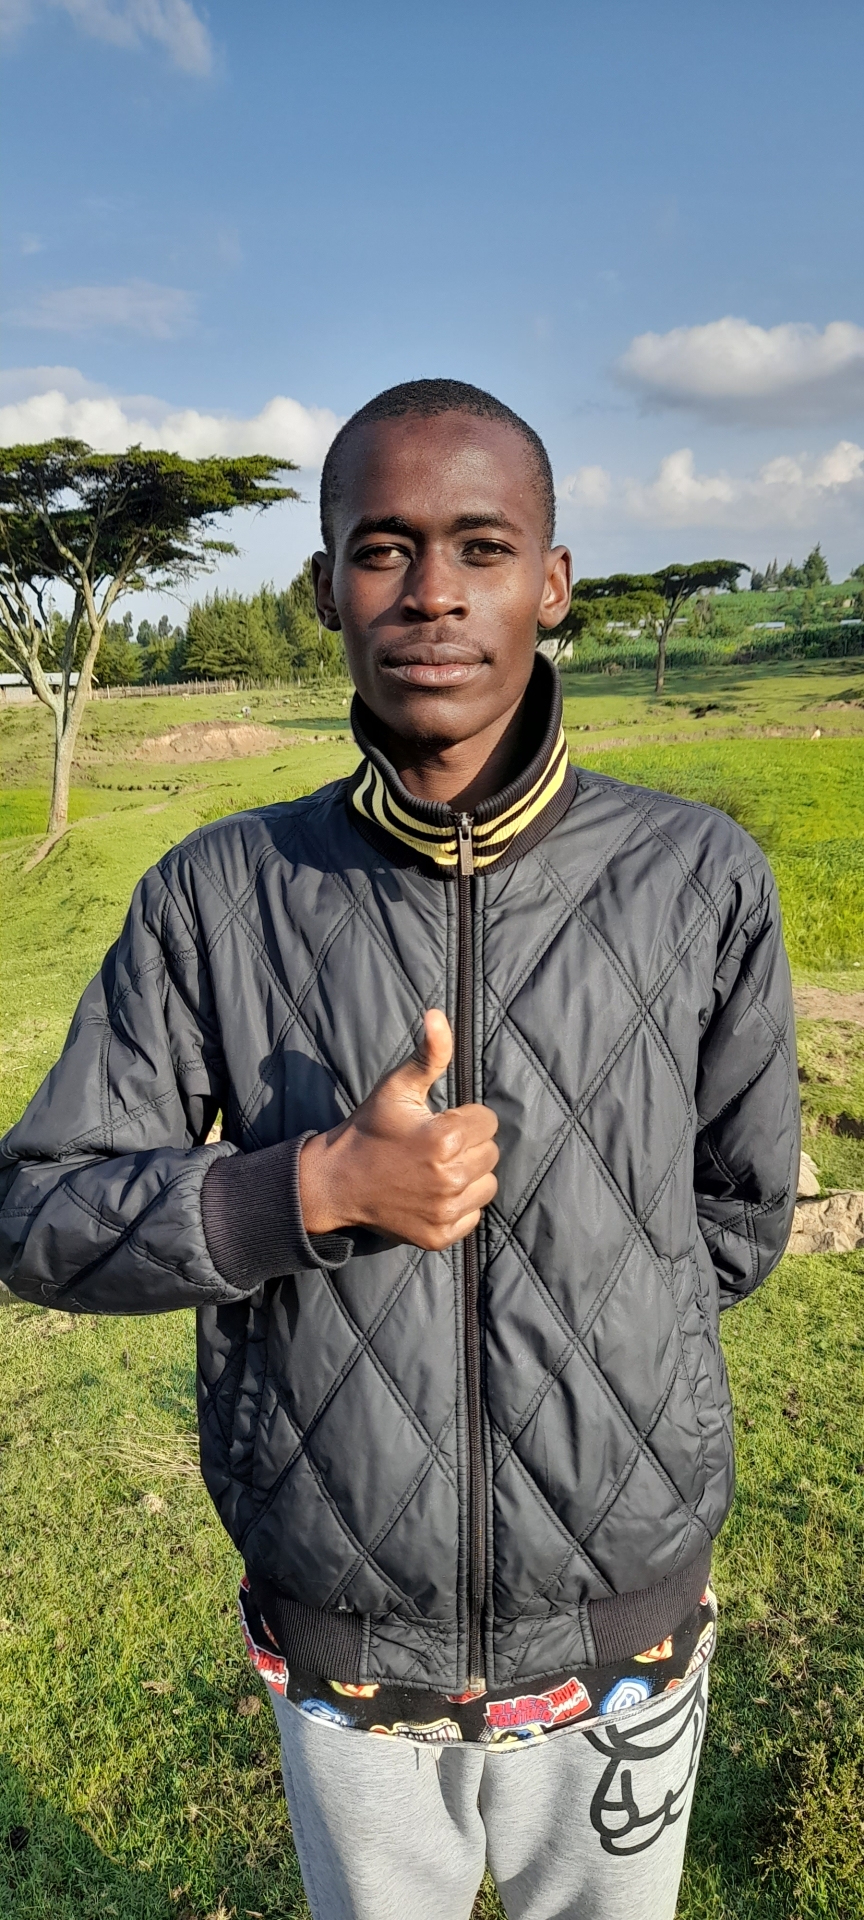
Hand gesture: like